Anne de Montmorency, 1st Duke of Montmorency

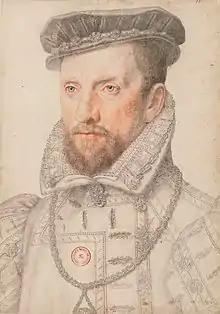
Gaspard II de Coligny, nephew of Montmorency whose religion brought him to oppose his uncle

Despite holding the office of governor of Languedoc, Montmorency rarely visited the province, as such there was something of a power vacuum in the region. He held little in the way of territory in Languedoc, with only the seigneuries of Florac, Bagnols and Pézenas to his name in the province. Montmorency's attentions were either devoted to political influence at the centre of power or occupied on campaign. This absence from Languedoc was true even in his period of exclusion from power between 1559 and 1562.